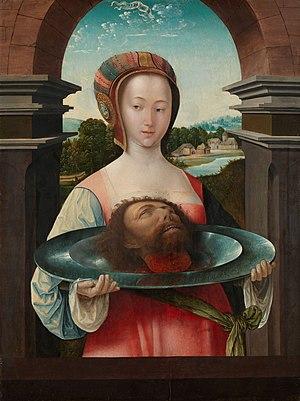
120 Tableaux du Rijksmuseum est un guide touristique comprenant des photos en noir et blanc d'une sélection de peintures conservées au Rijksmuseum d'Amsterdam. Il a été publié dans les années 1950-1990.